Hergershausen

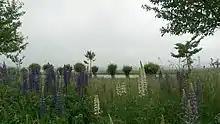
Nature reserve "Auf dem Sand" in Hergershausen

In addition to Münster, Altheim and Eppertshausen, Hergershausen has a large part of the approximately 400-hectare floodplain area "Hergershäuser Wiesen" on the lower reaches of the Gersprenz.river The renaturation of the Gersprenz, the conversion of arable land back to grassland, the rewetting of parts of the area and the creation of ponds and hollows since 1980 have created, among other things, wet meadows and fen meadows, which bring a high level of biodiversity to the floodplain landscape of the Hergershäuser Wiesen every year. The Hergershäuser Wiesen have become an ideal breeding, resting and feeding place for many bird species.